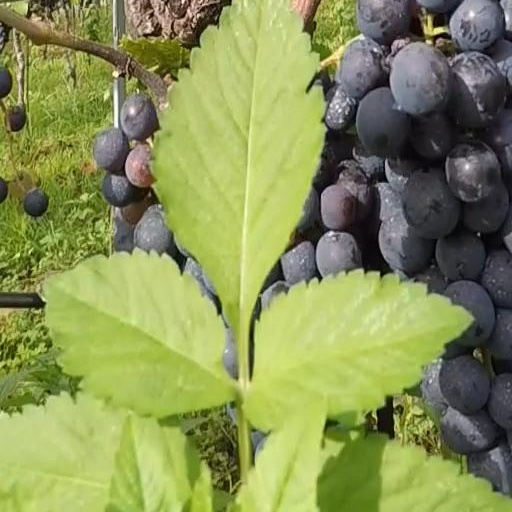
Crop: grape